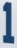
Number: 1